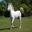
Label: horse